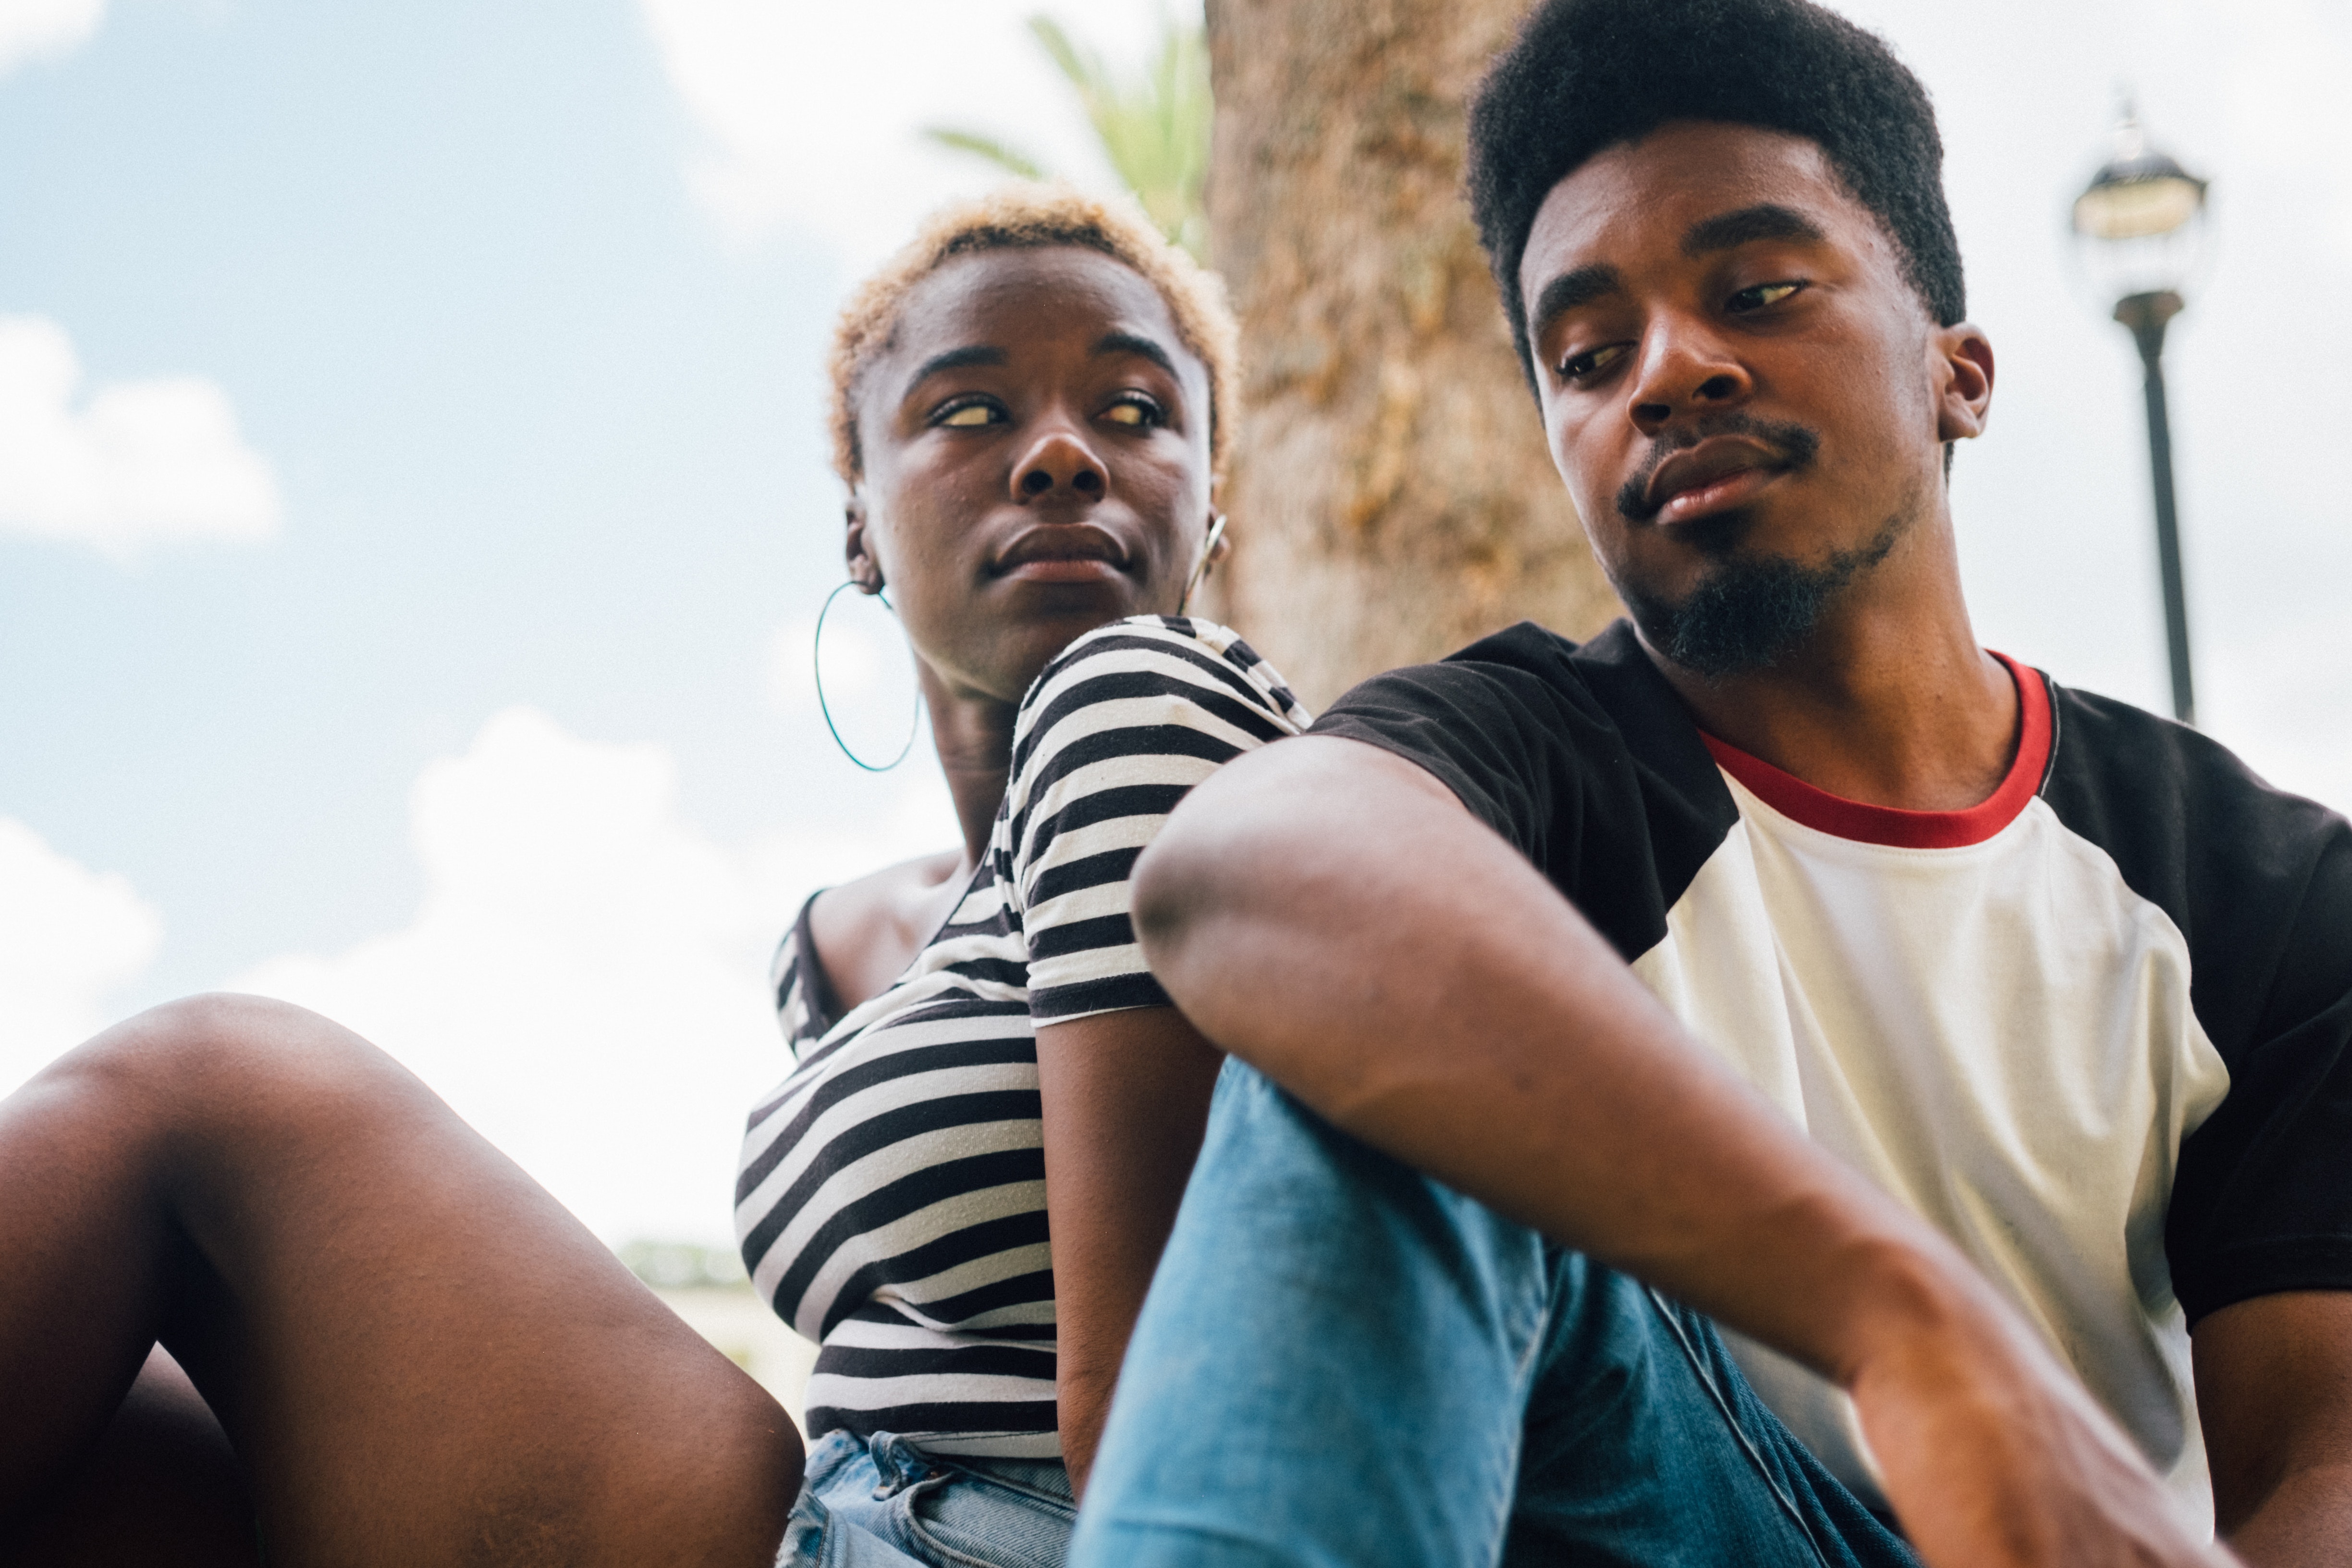
people, fun, photography, leisure, vacation, smile, gesture